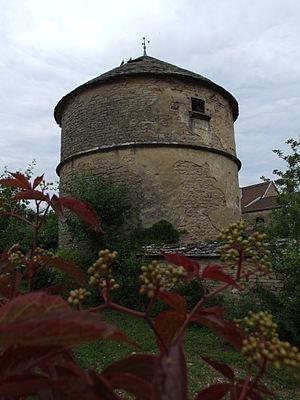
Colombier Saint-Urbain, Marsannay-la-Côte, Côte-d'Or, Bourgogne,FRANCE
Marsannay-la-Côte est une commune française appartenant à Dijon Métropole située dans le canton de Chenôve du département de la Côte-d'Or en région Bourgogne-Franche-Comté.
Cet article recense une partie des monuments historiques de la Côte-d'Or, en France.